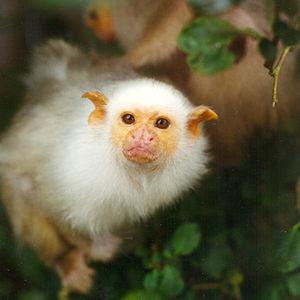
Les Ouistitis ou Callitriches sont un genre de singes du Nouveau Monde de la famille des Callitrichidae. Le long de la côte est du Brésil et au sud de l’Amazone, les ouistitis se sont diversifiés en une vingtaine d'espèces pesant entre 120 et 400 g et leur pelage peut être blanc, sombre ou bien encore agouti. Il est probable que d’autres espèces de ouistitis existent dans les régions mal connues qui s’étendent, d’ouest en est, du Rio Madeira au Rio Xingu.